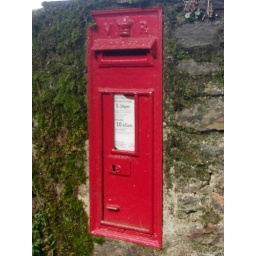
Rural Victorian wall box at the Waterman's Arms at Bow Bridge in the South Hams Devon